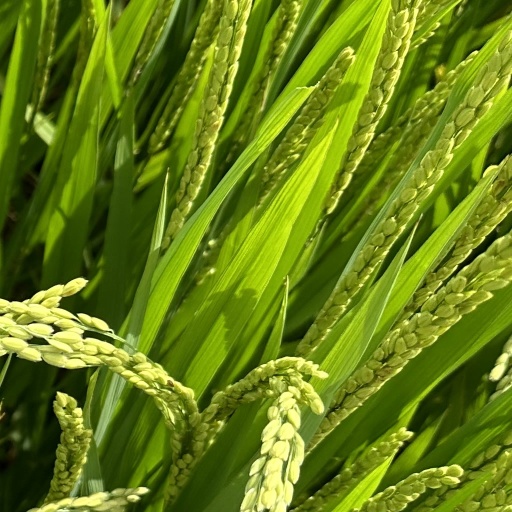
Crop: rice